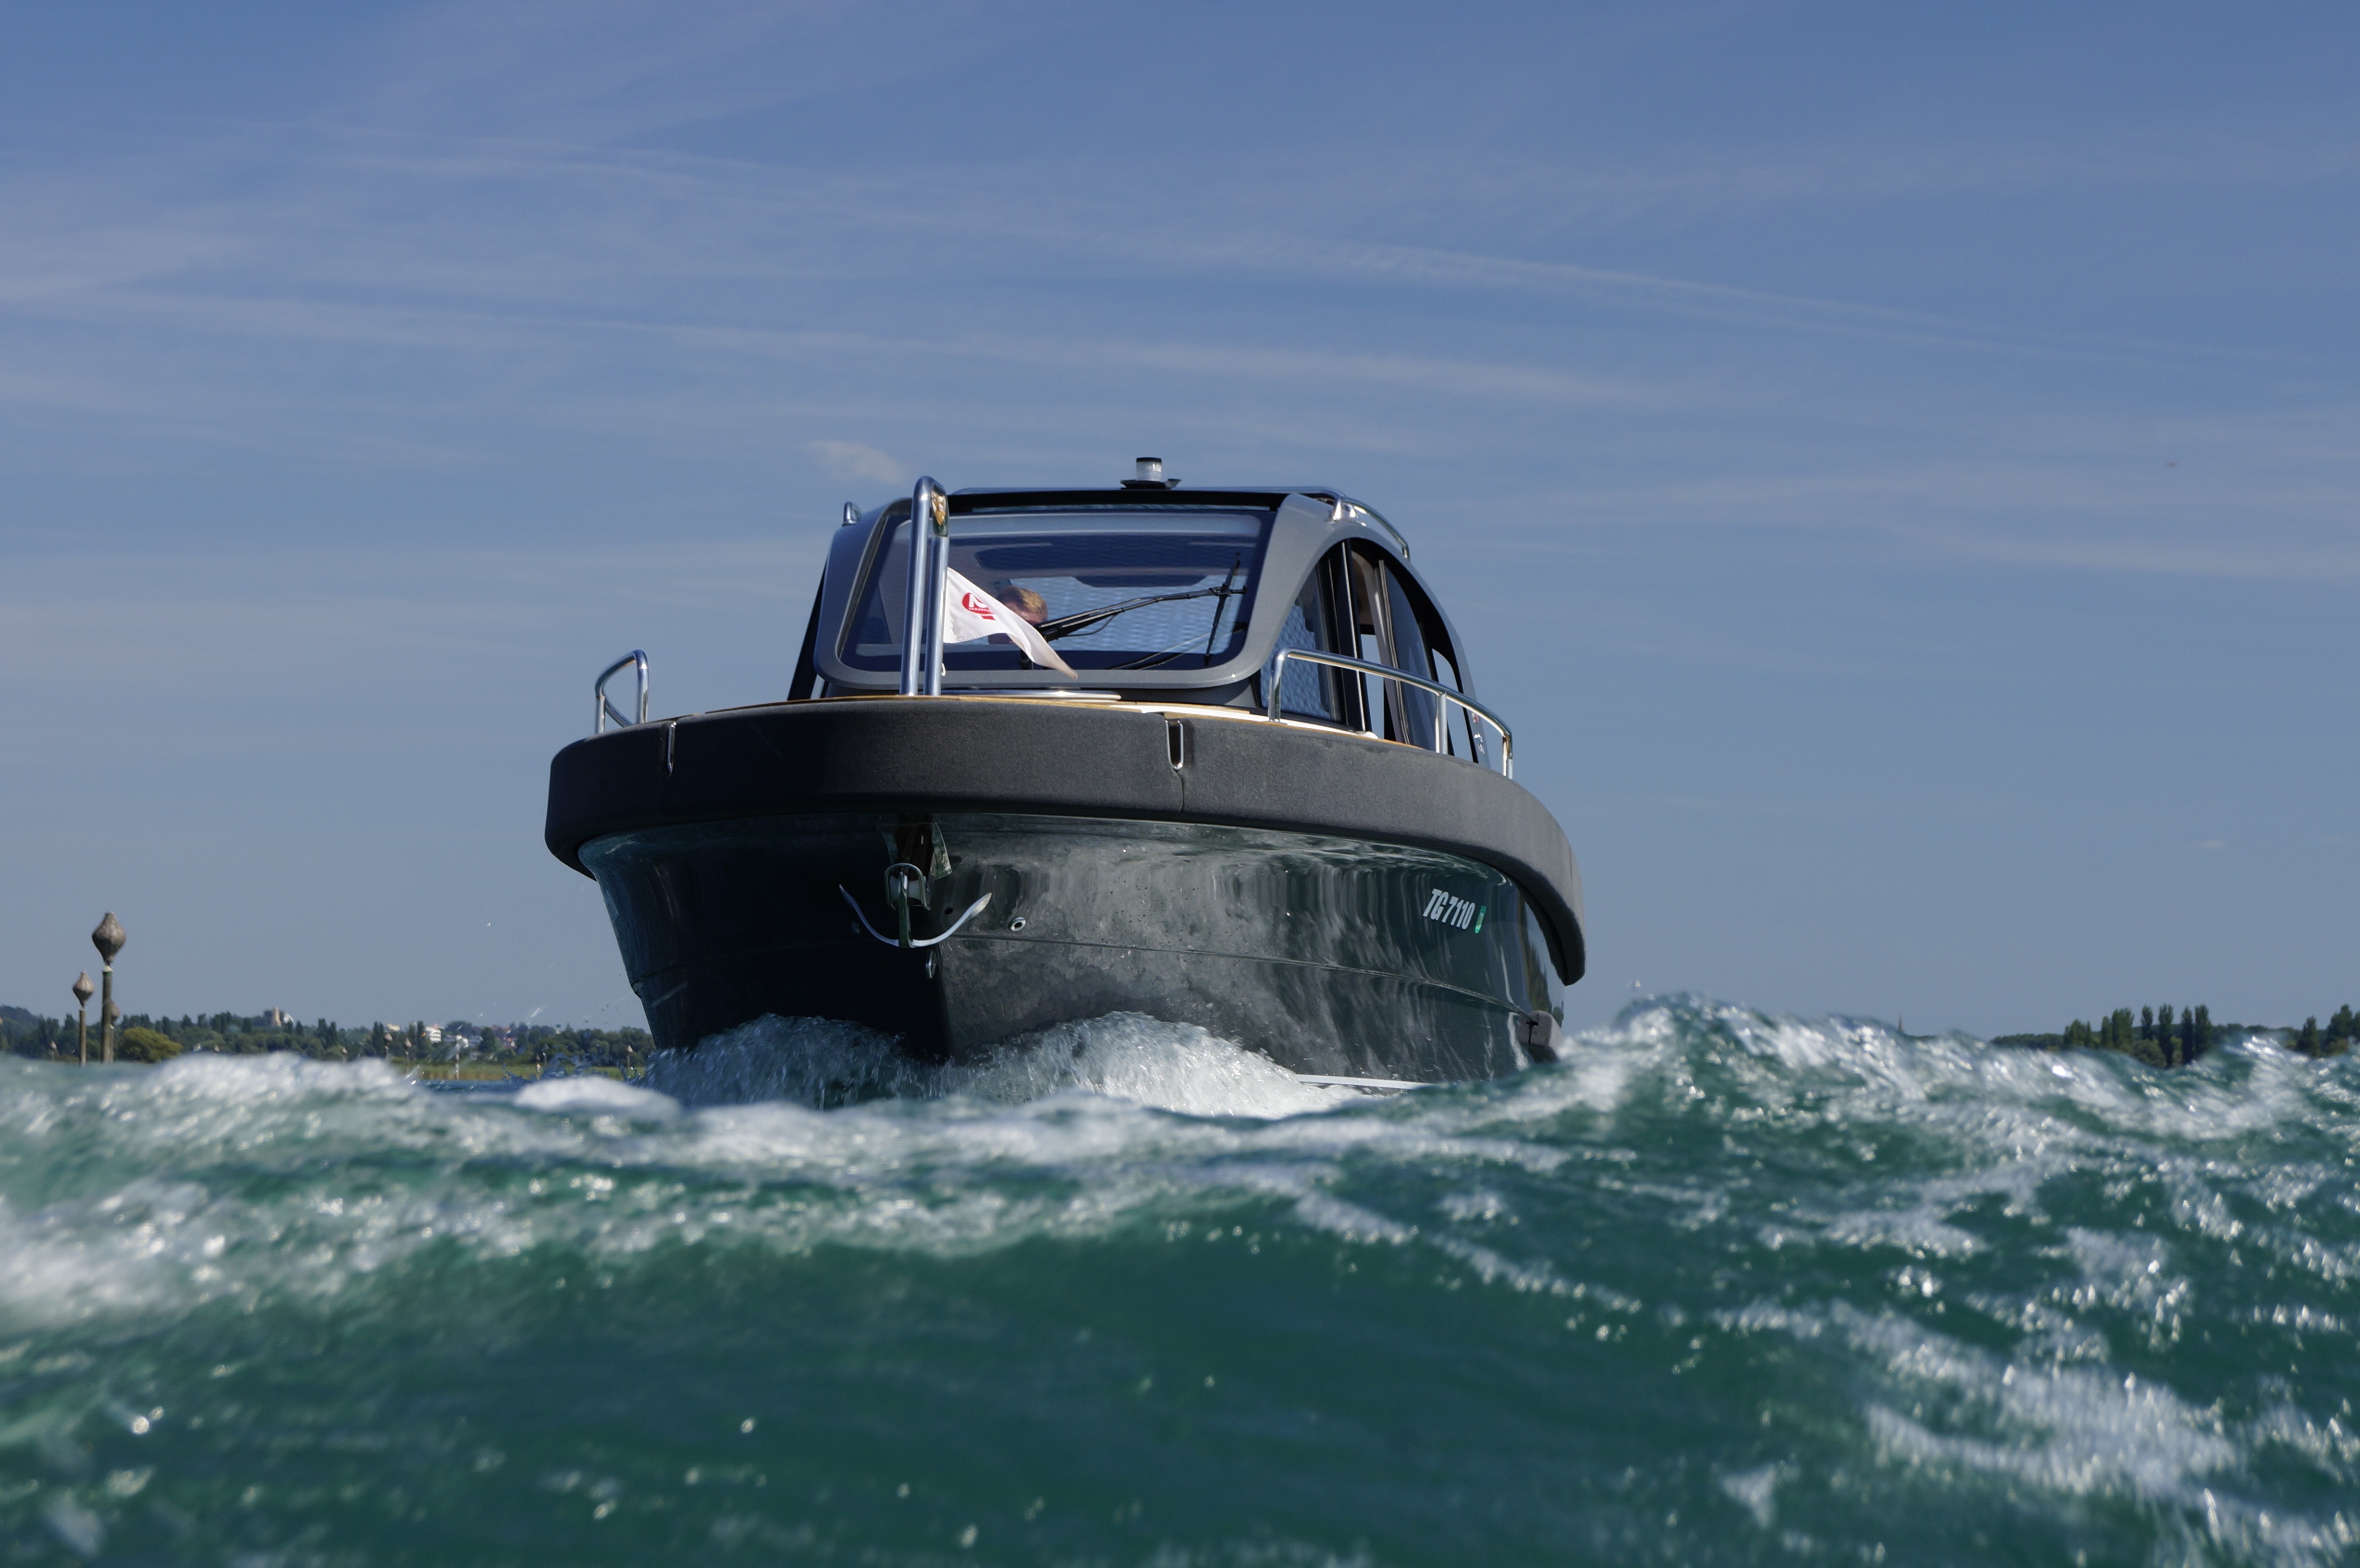
sea, boat, vehicle, sailing, yacht, motorboat, boating, motor boat, watercraft, ecosystem, luxury yacht, motor yacht, skiff, inflatable boat, rigid hulled inflatable boat, marino apb, day cruiser